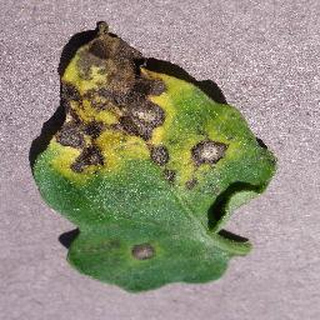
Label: tomato_septoria_leaf_spot